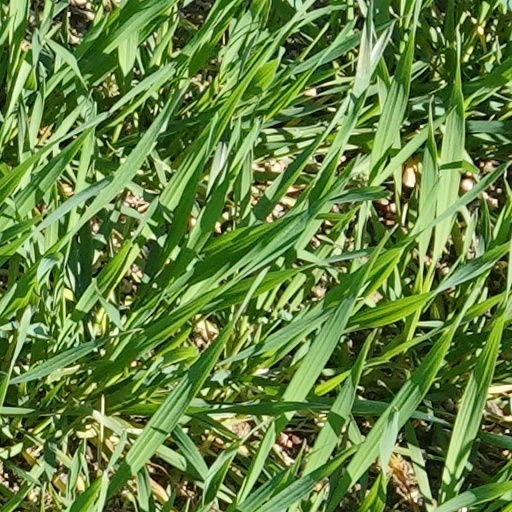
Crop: wheat